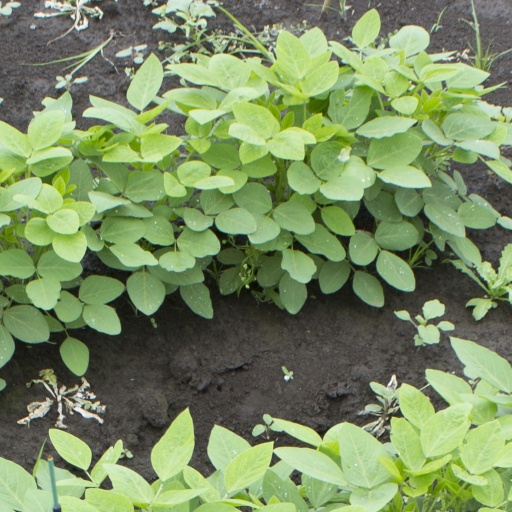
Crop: soybean